A Discovery of Witches (TV series)

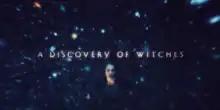
Title card from the second series

A Discovery of Witches is a British fantasy television series based on the All Souls Trilogy by Deborah Harkness, named after the first book in the trilogy. Produced by Bad Wolf and Sky Studios, it stars Matthew Goode and Teresa Palmer as a vampire and a witch who must learn about and fend off magical creatures. Edward Bluemel, Louise Brealey, Malin Buska, Aiysha Hart, Owen Teale, Alex Kingston, and Valarie Pettiford are also featured.